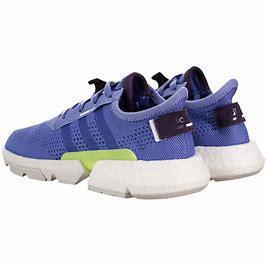
Brand: Adidas
Model: Pod S3 1